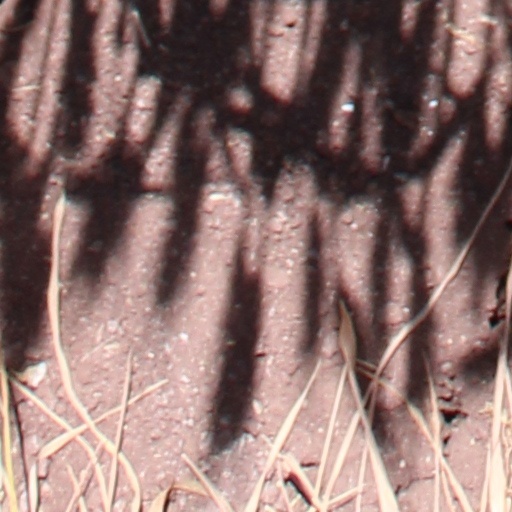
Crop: wheat